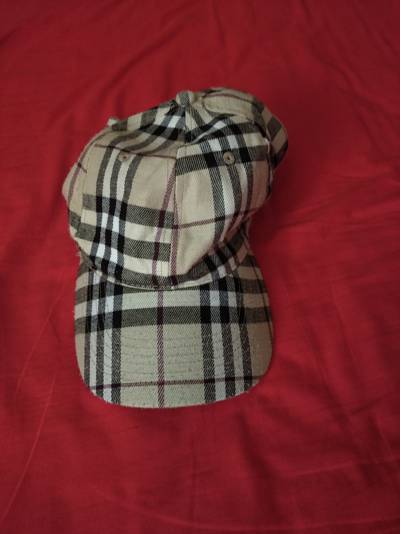
Waste category: clothes